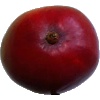
Label: red_mango